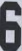
Number: 6